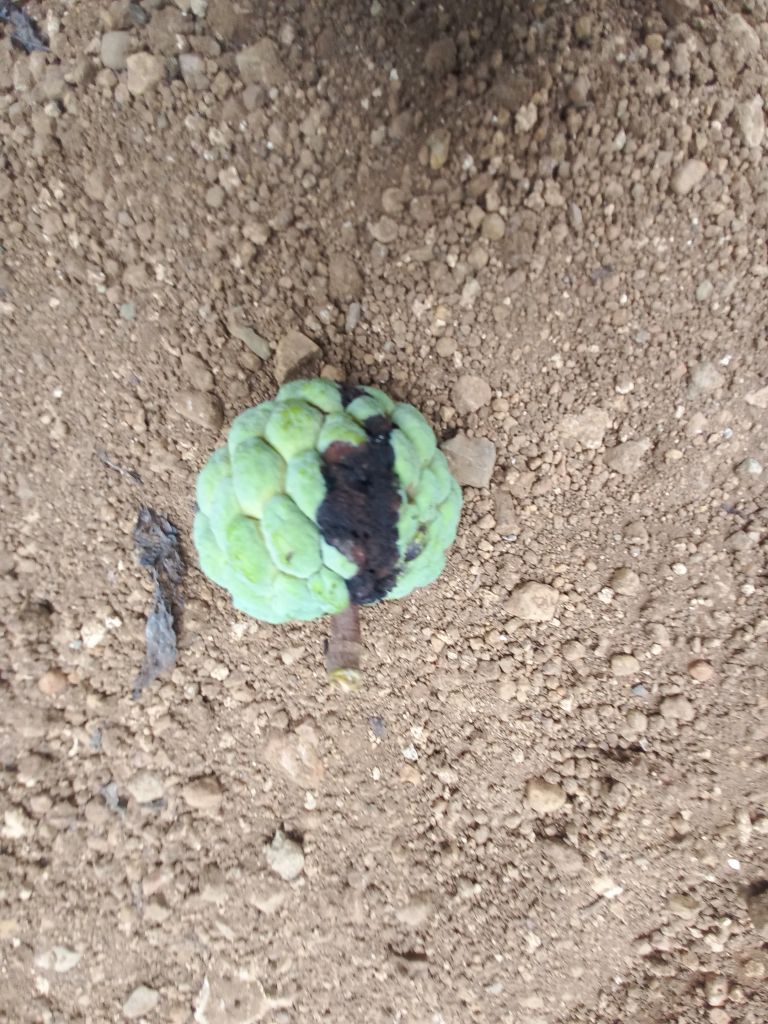
Disease label: Diplodia Rot